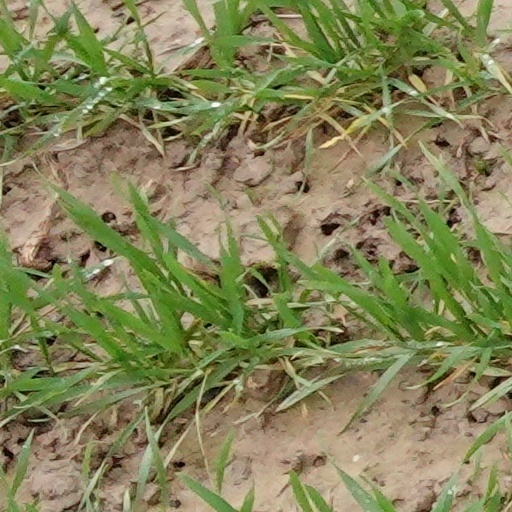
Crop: wheat